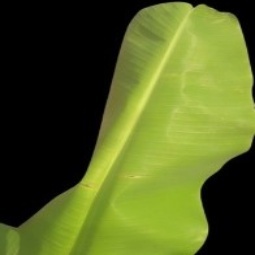
Label: Healthy